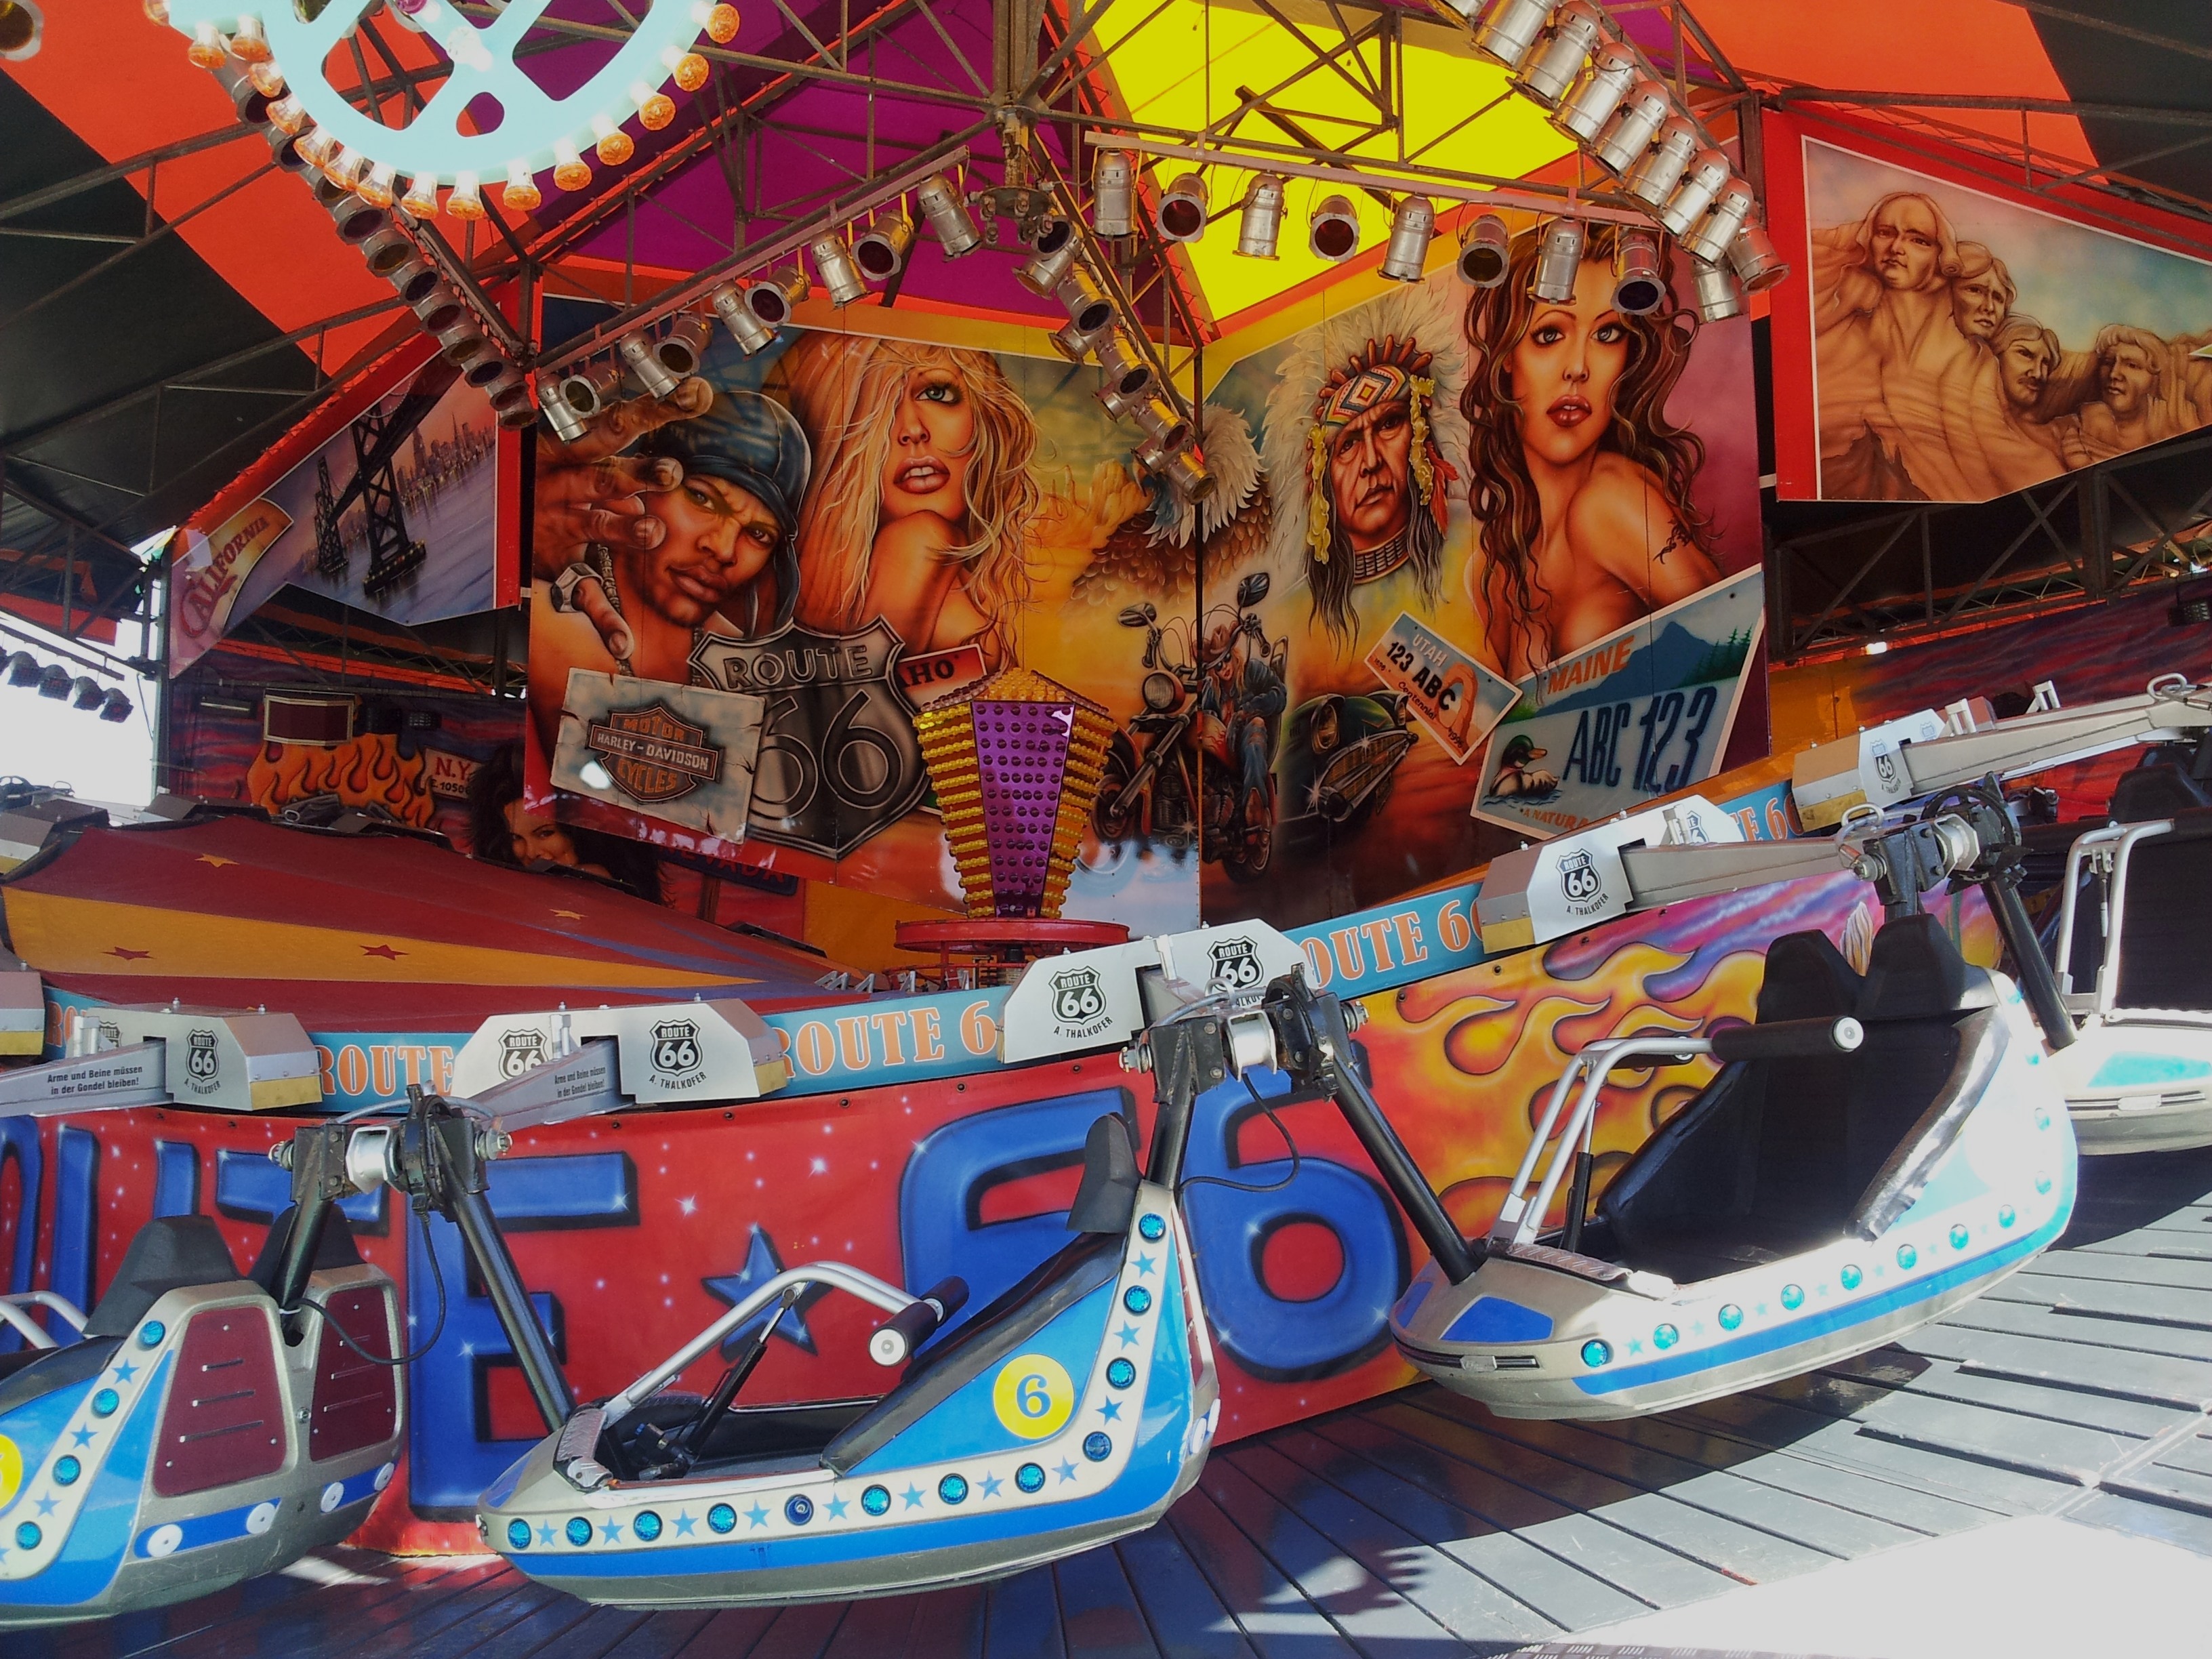
recreation, carnival, amusement park, park, ride, carousel, celebrate, festival, fun, illustration, games, fair, folk festival, year market, pop art, amusement ride, outdoor recreation